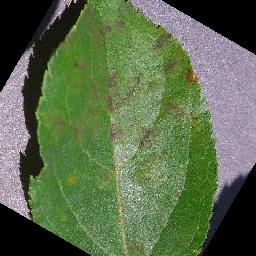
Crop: apple
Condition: scab